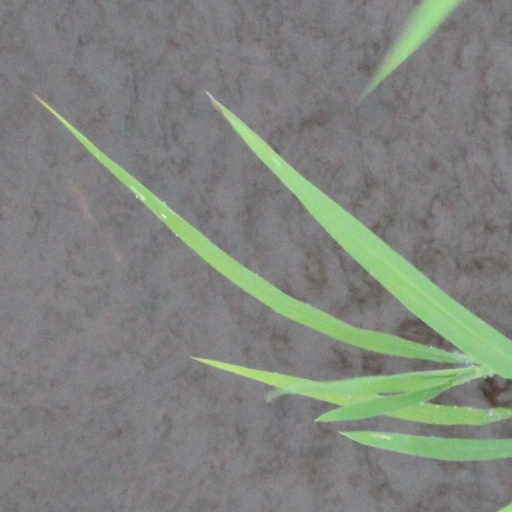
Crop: rice